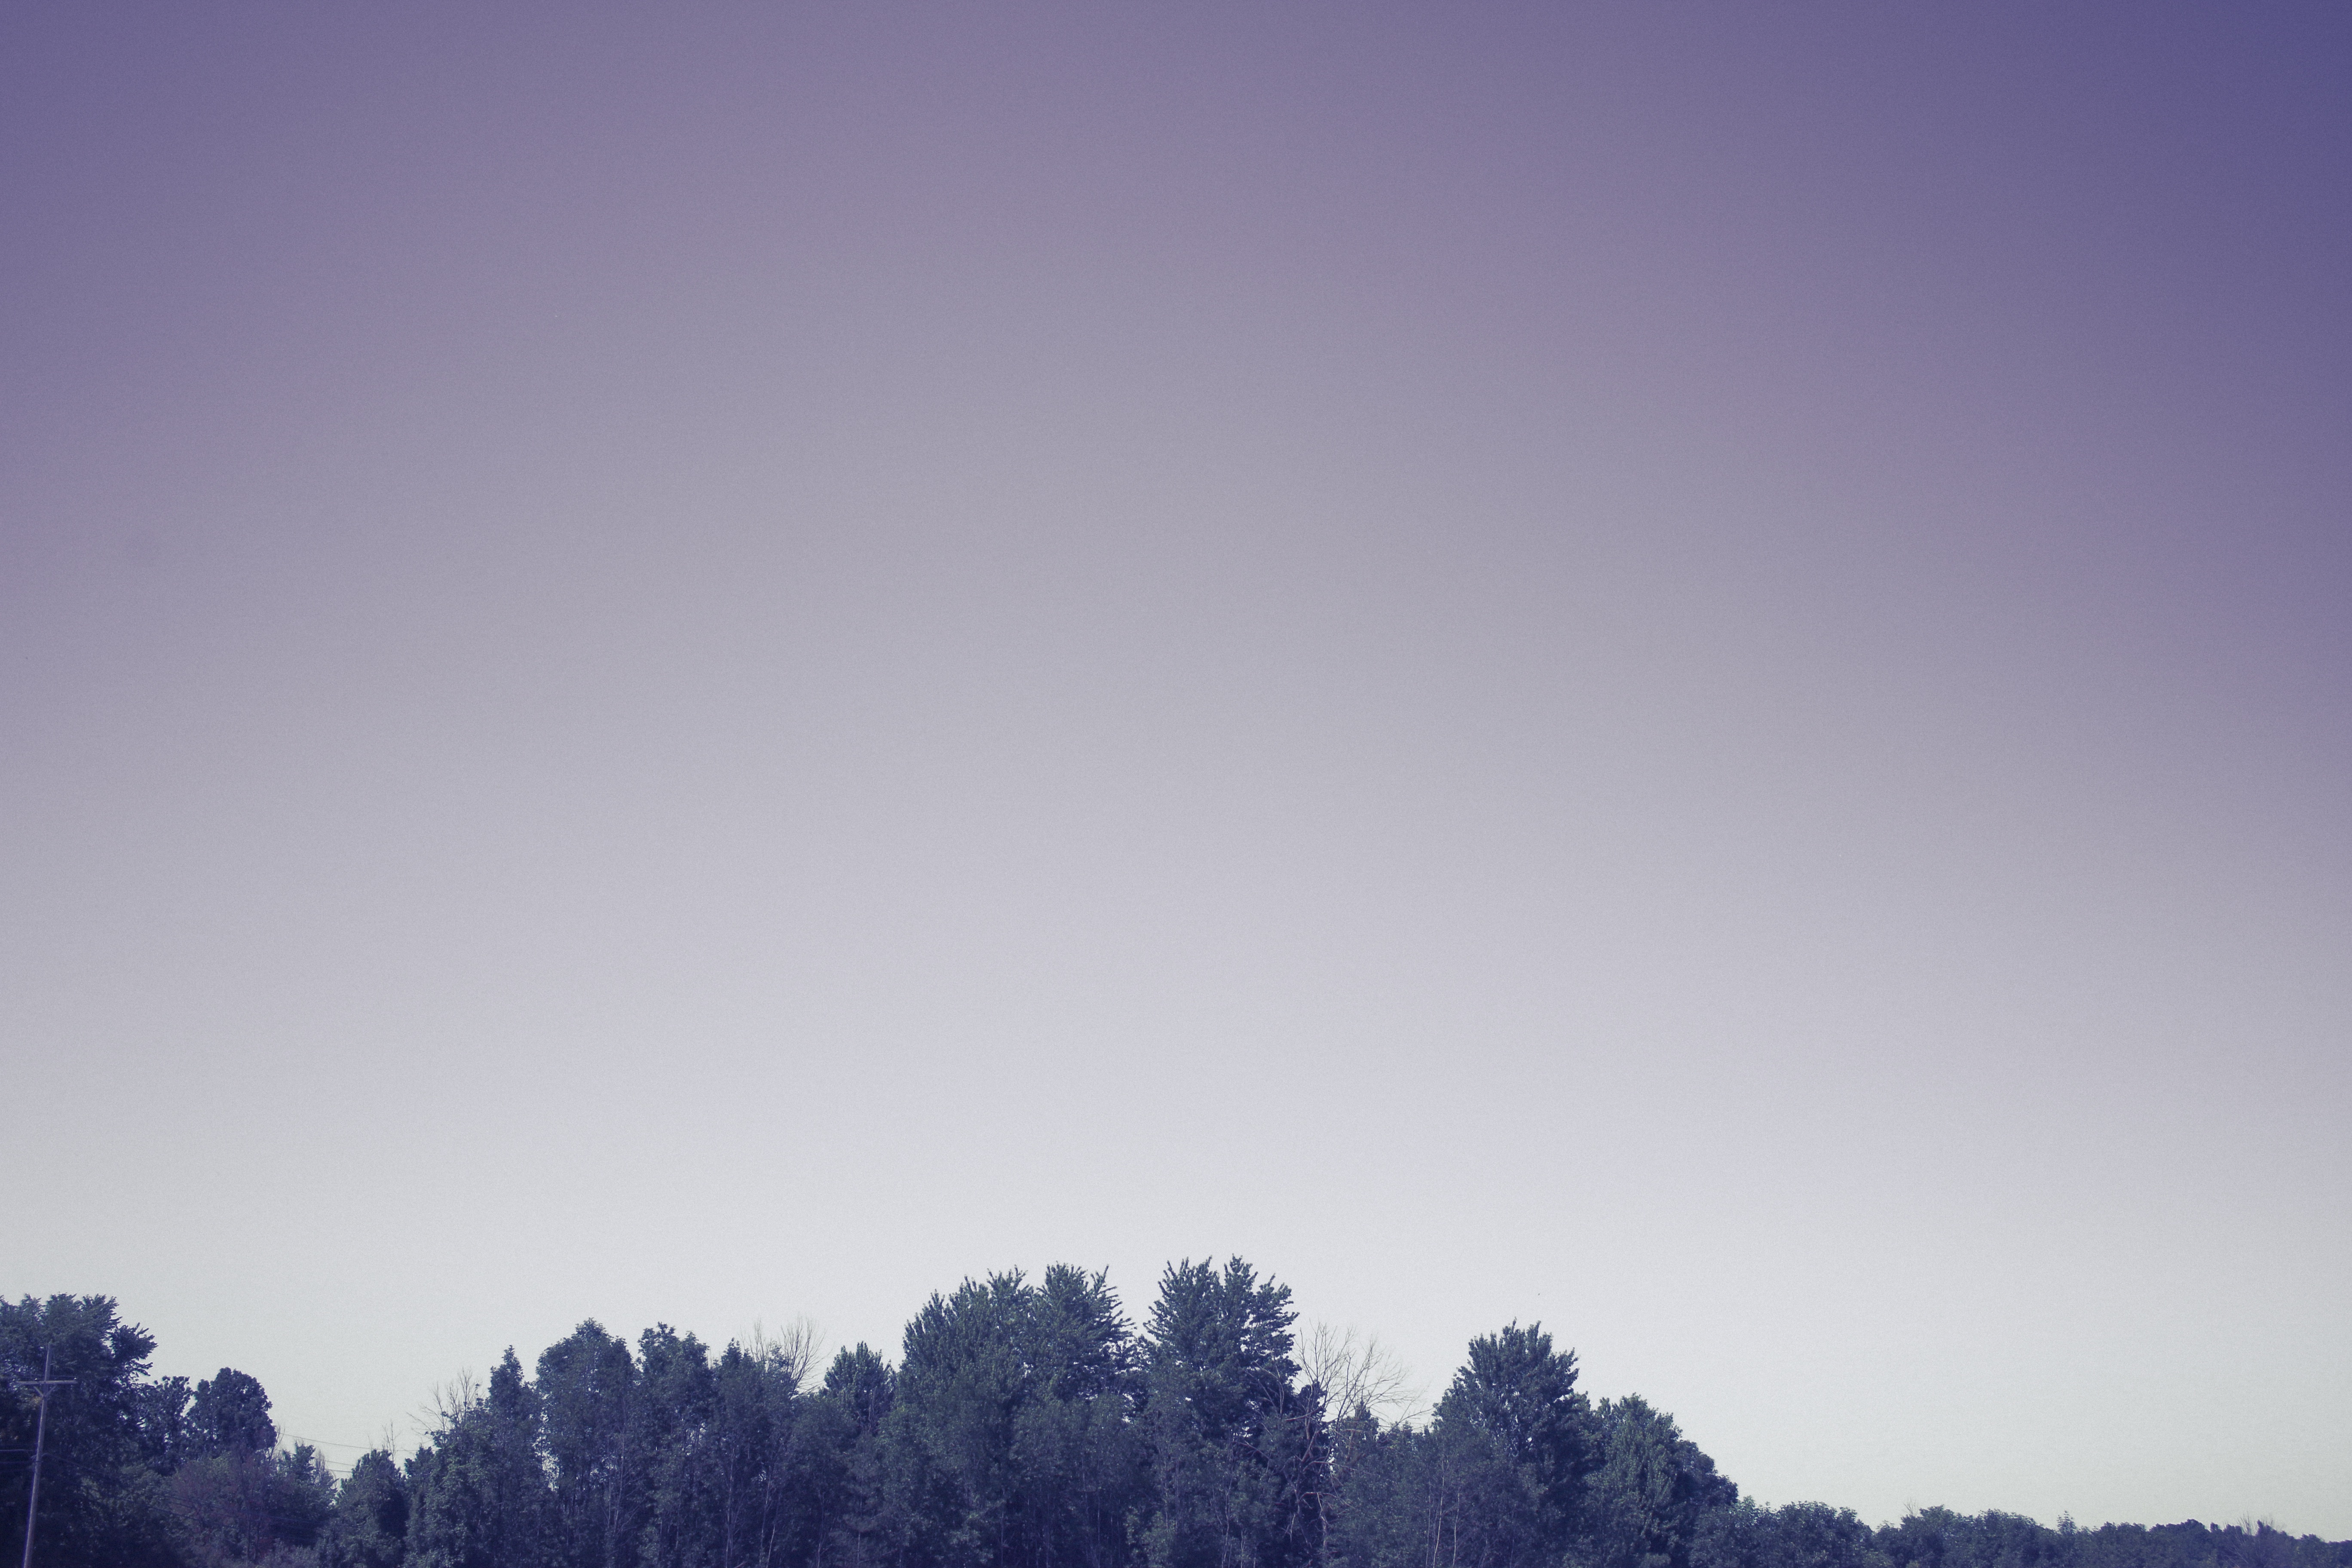
horizon, mountain, light, cloud, sky, sunrise, mist, sunlight, morning, hill, dawn, atmosphere, dusk, evening, reflection, atmospheric phenomenon, atmosphere of earth, computer wallpaper